Anil Sharma (director)

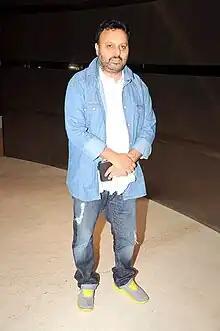
Sharma in 2019

Anil Sharma is an Indian film director and producer. He is known for films like (2001), and "Gadar 2" (2023)